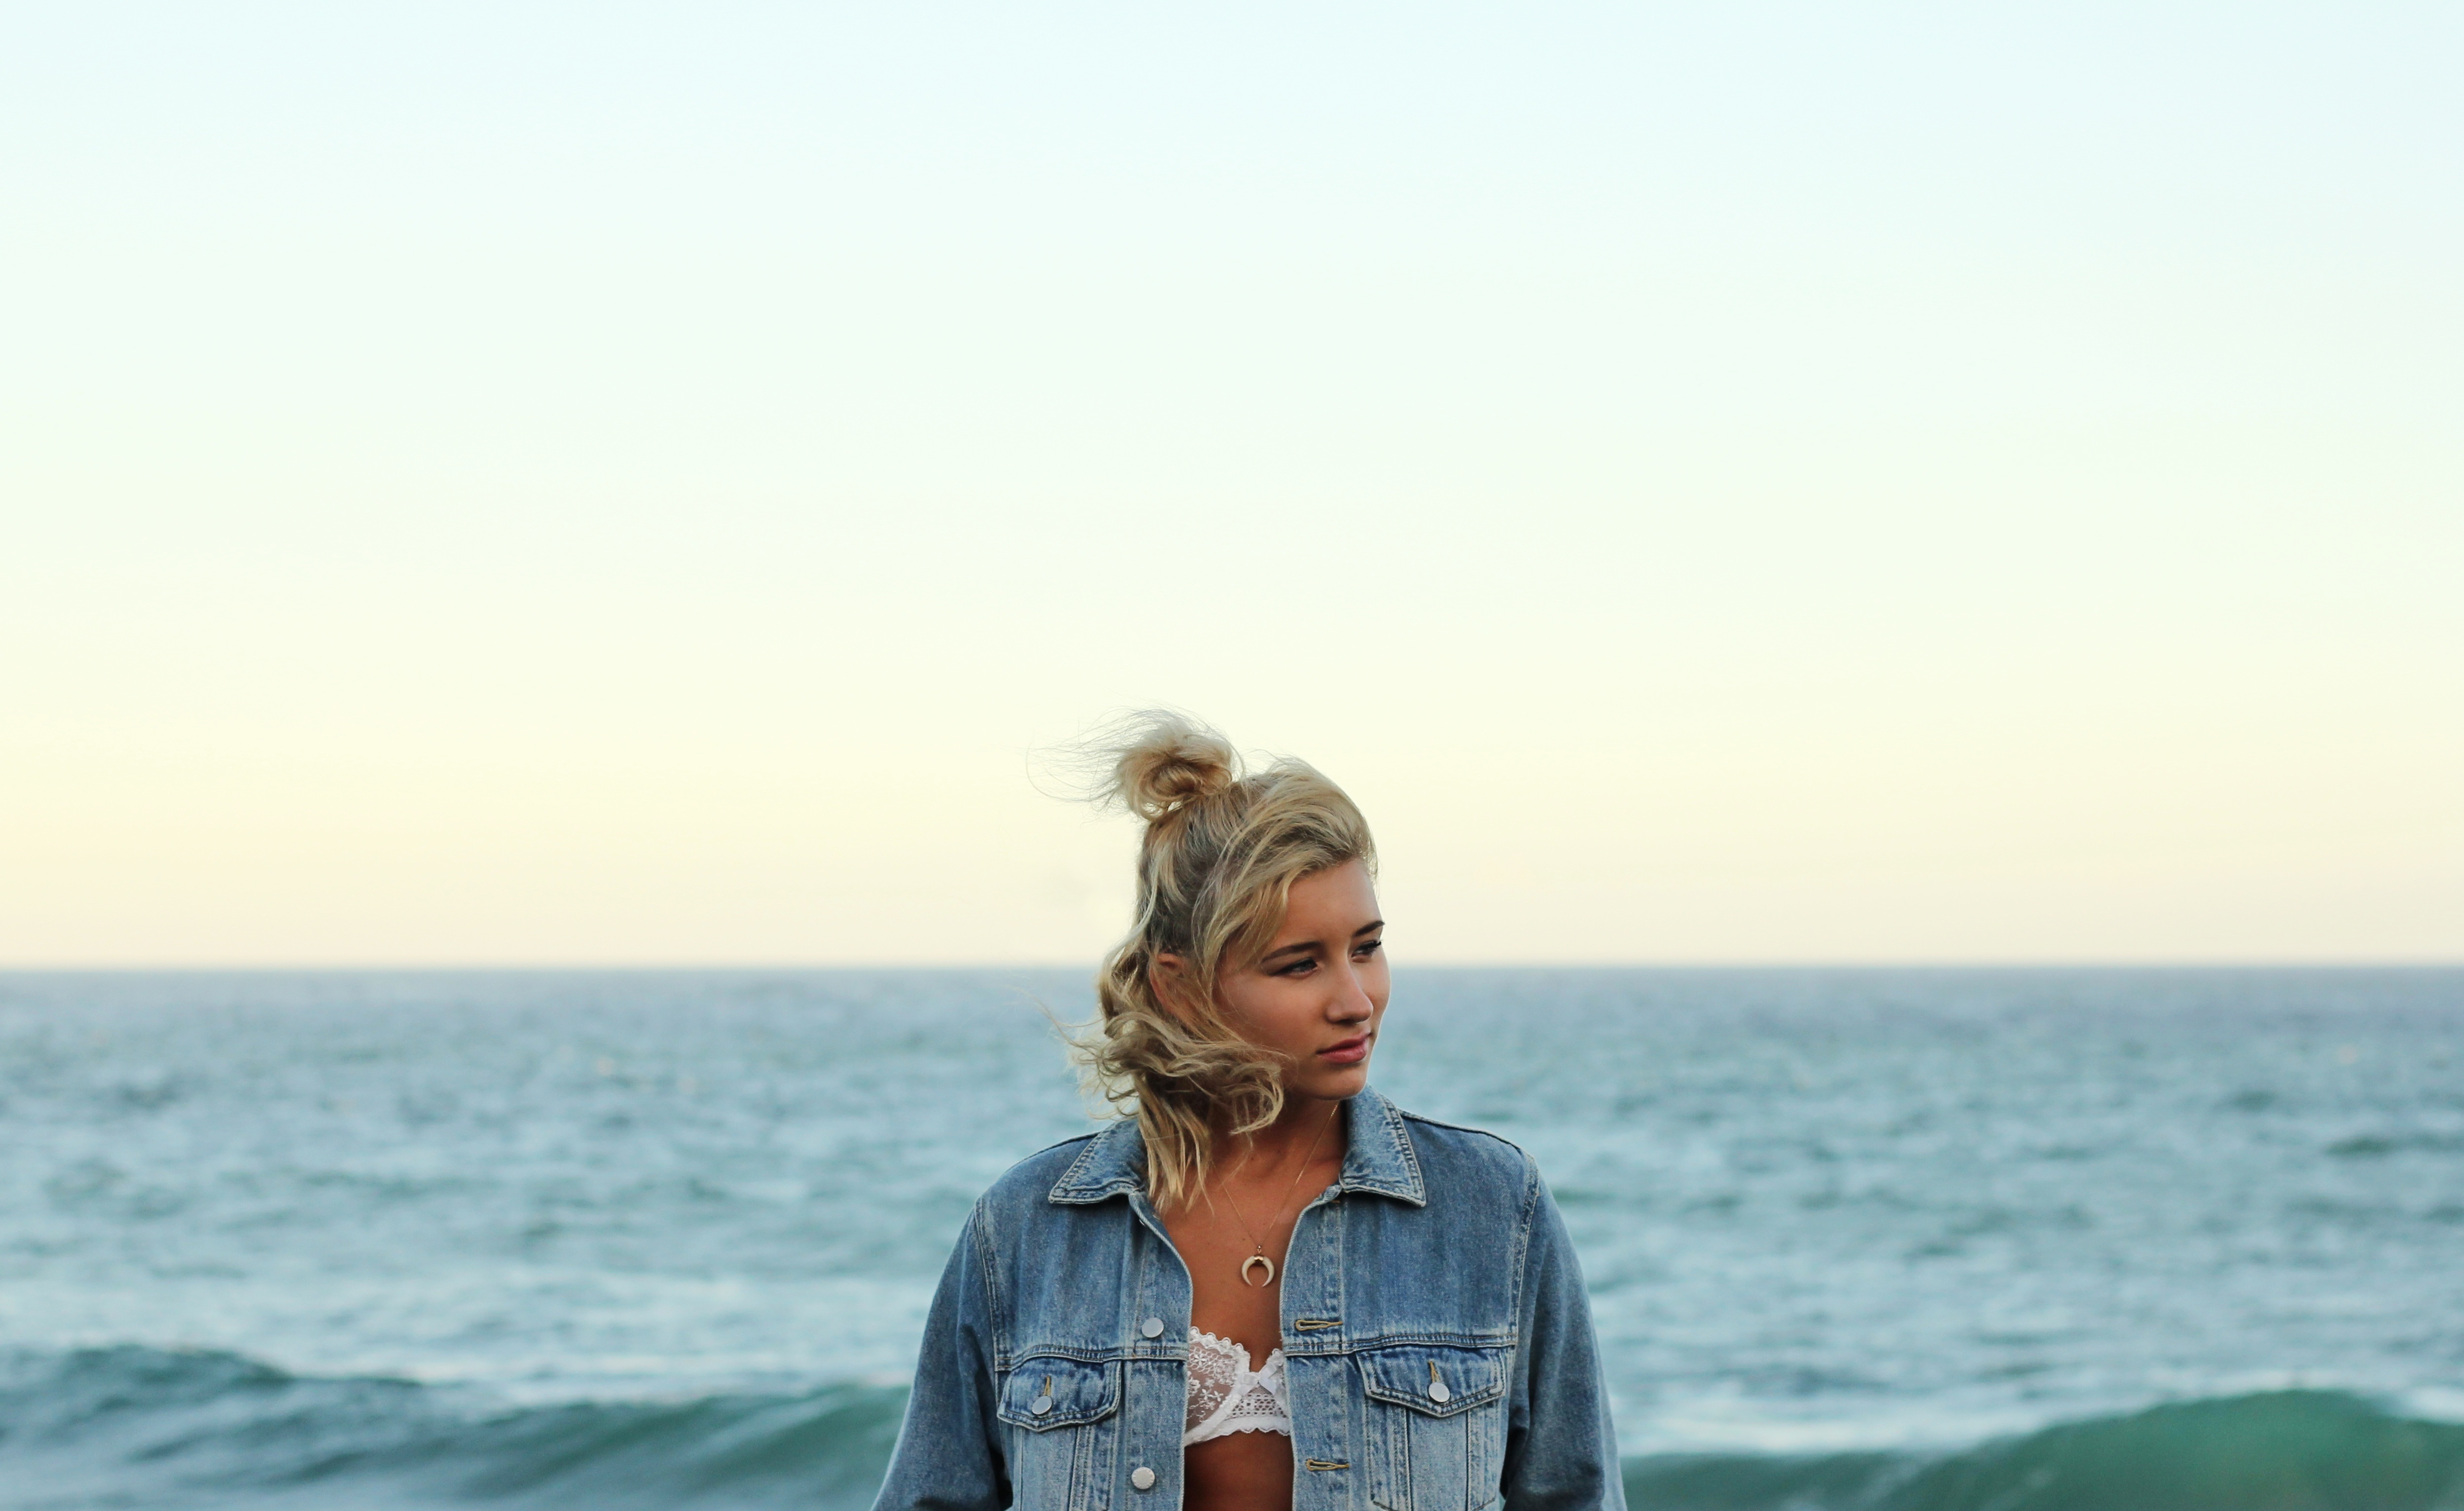
beach, sea, coast, water, ocean, horizon, person, girl, woman, white, summer, vacation, female, young, bay, denim jacket, caucasian, women, sexy, attractive, adult, cape, bra, woman beach, woman on beach, blonde hair